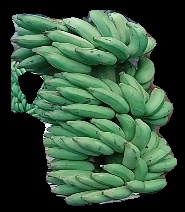
Variety: elakki-bale
Grade: grade1